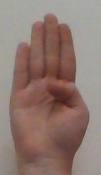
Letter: kaaf